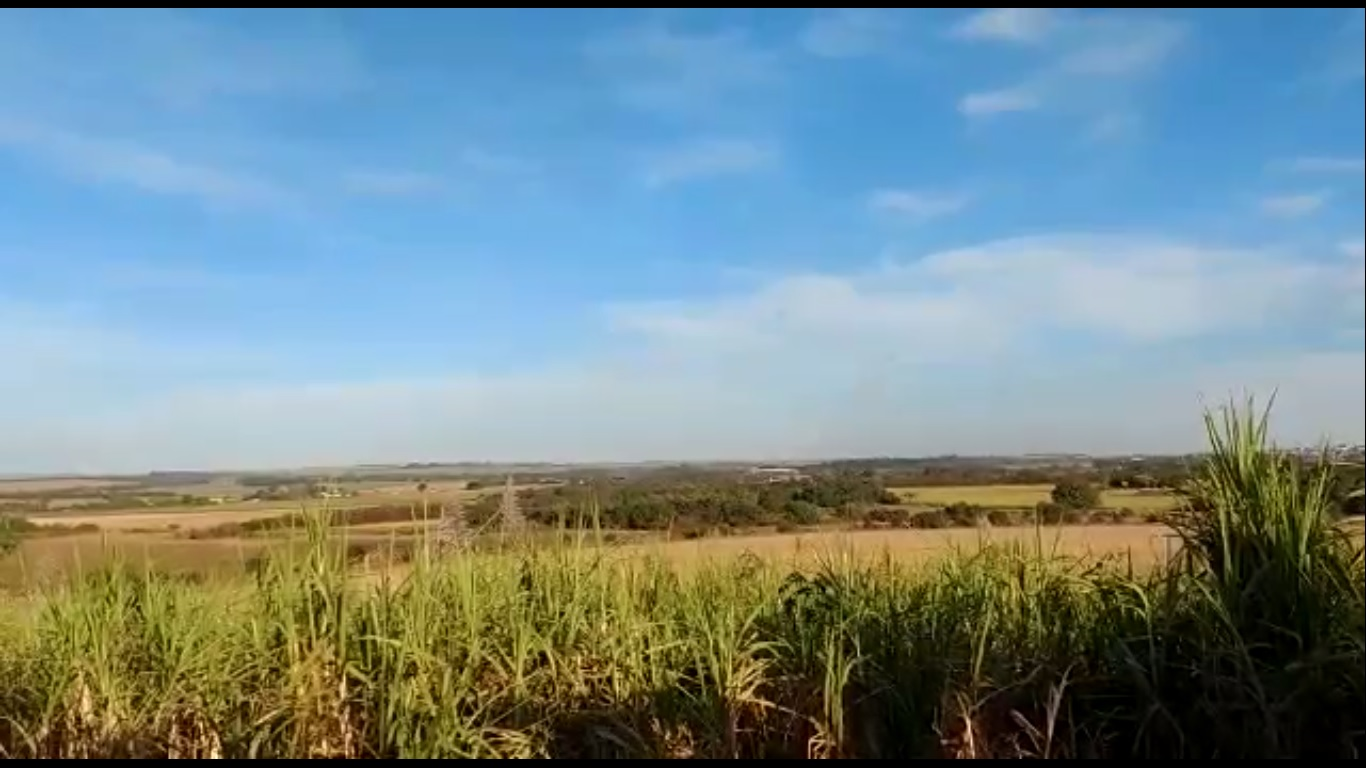
Fire: no
Smoke: no